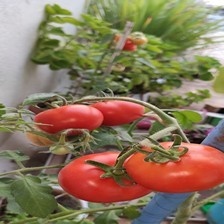
Label: tomato